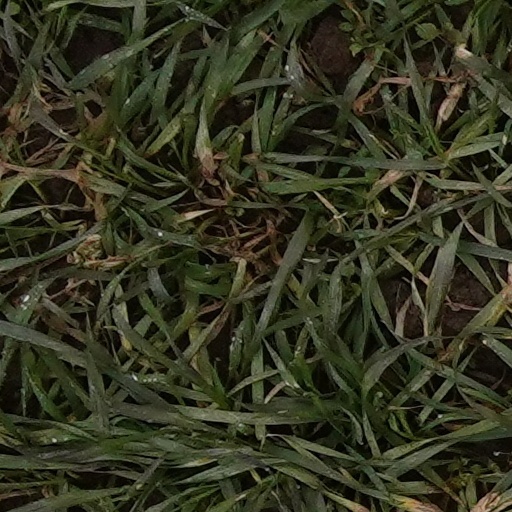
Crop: wheat